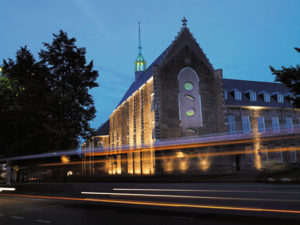
Holland Casino désigne une fondation néerlandaise chargée d'exploiter les jeux de casino aux Pays-Bas, et disposant du monopole légal sur les jeux aux Pays-Bas. La fondation gère quatorze casinos dans ce pays.